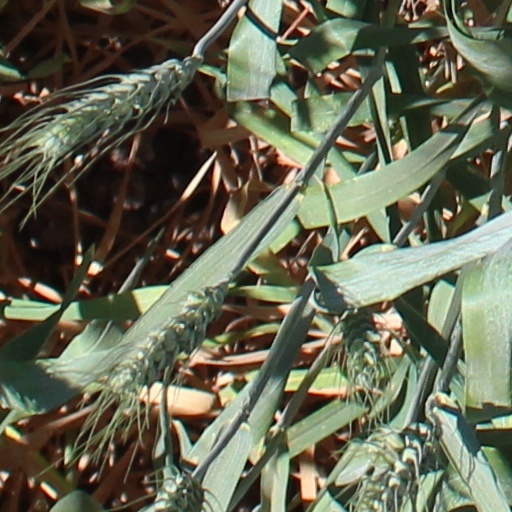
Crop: wheat